Darius III

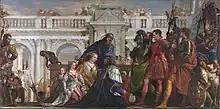
"The Family of Darius before Alexander", by Paolo Veronese, 1570.

A Macedonian soldier found Darius either dead or dying in the wagon shortly thereafter—a disappointment to Alexander, who wanted to capture Darius alive. Alexander saw Darius’ dead body in the wagon and took the signet ring off the dead king's finger. Afterwards, he sent Darius's body back to Persepolis, gave him a magnificent funeral and ordered that he be buried, like all his royal predecessors, in the royal tombs. Darius's tomb has not yet been discovered. Alexander eventually married Darius' daughter Stateira at Susa in 324 BC.